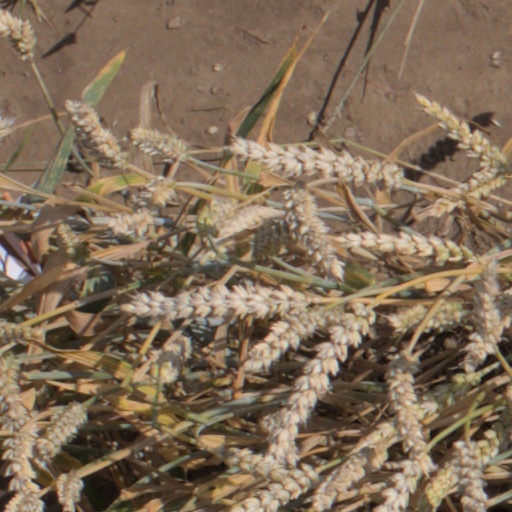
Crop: wheat